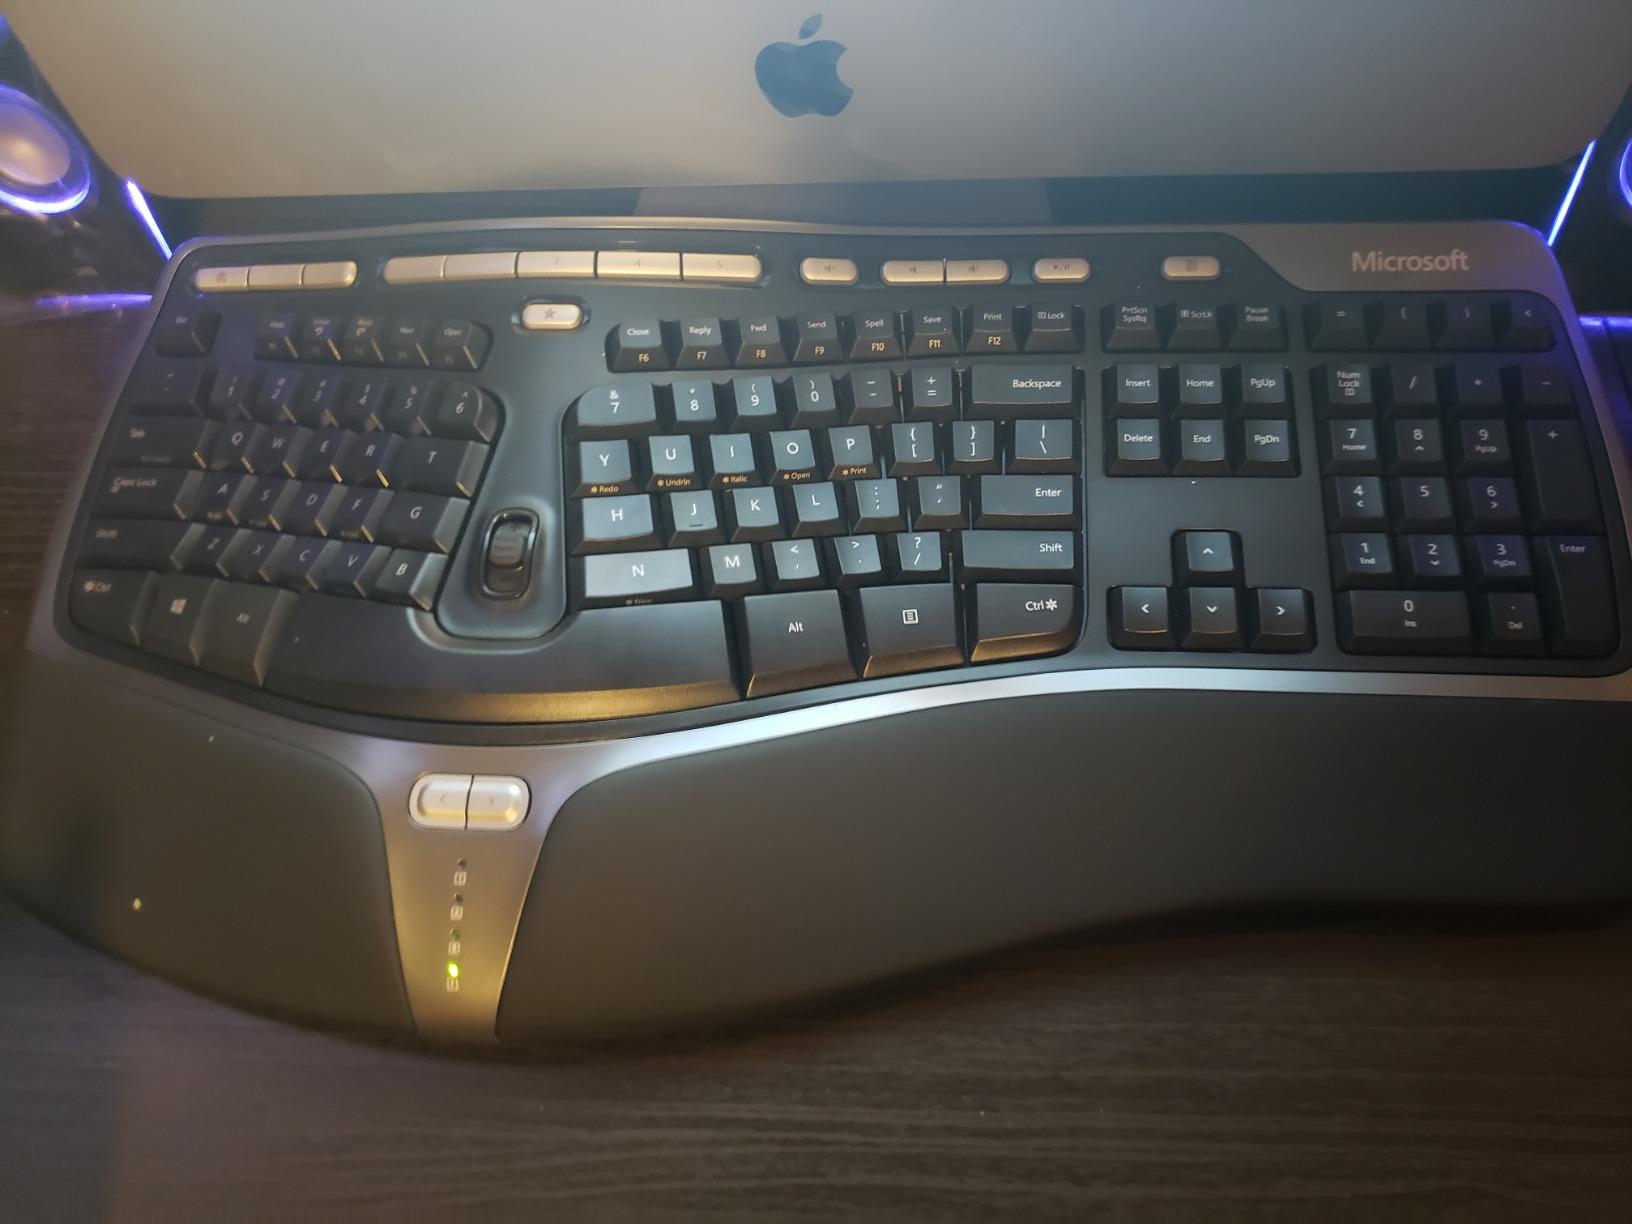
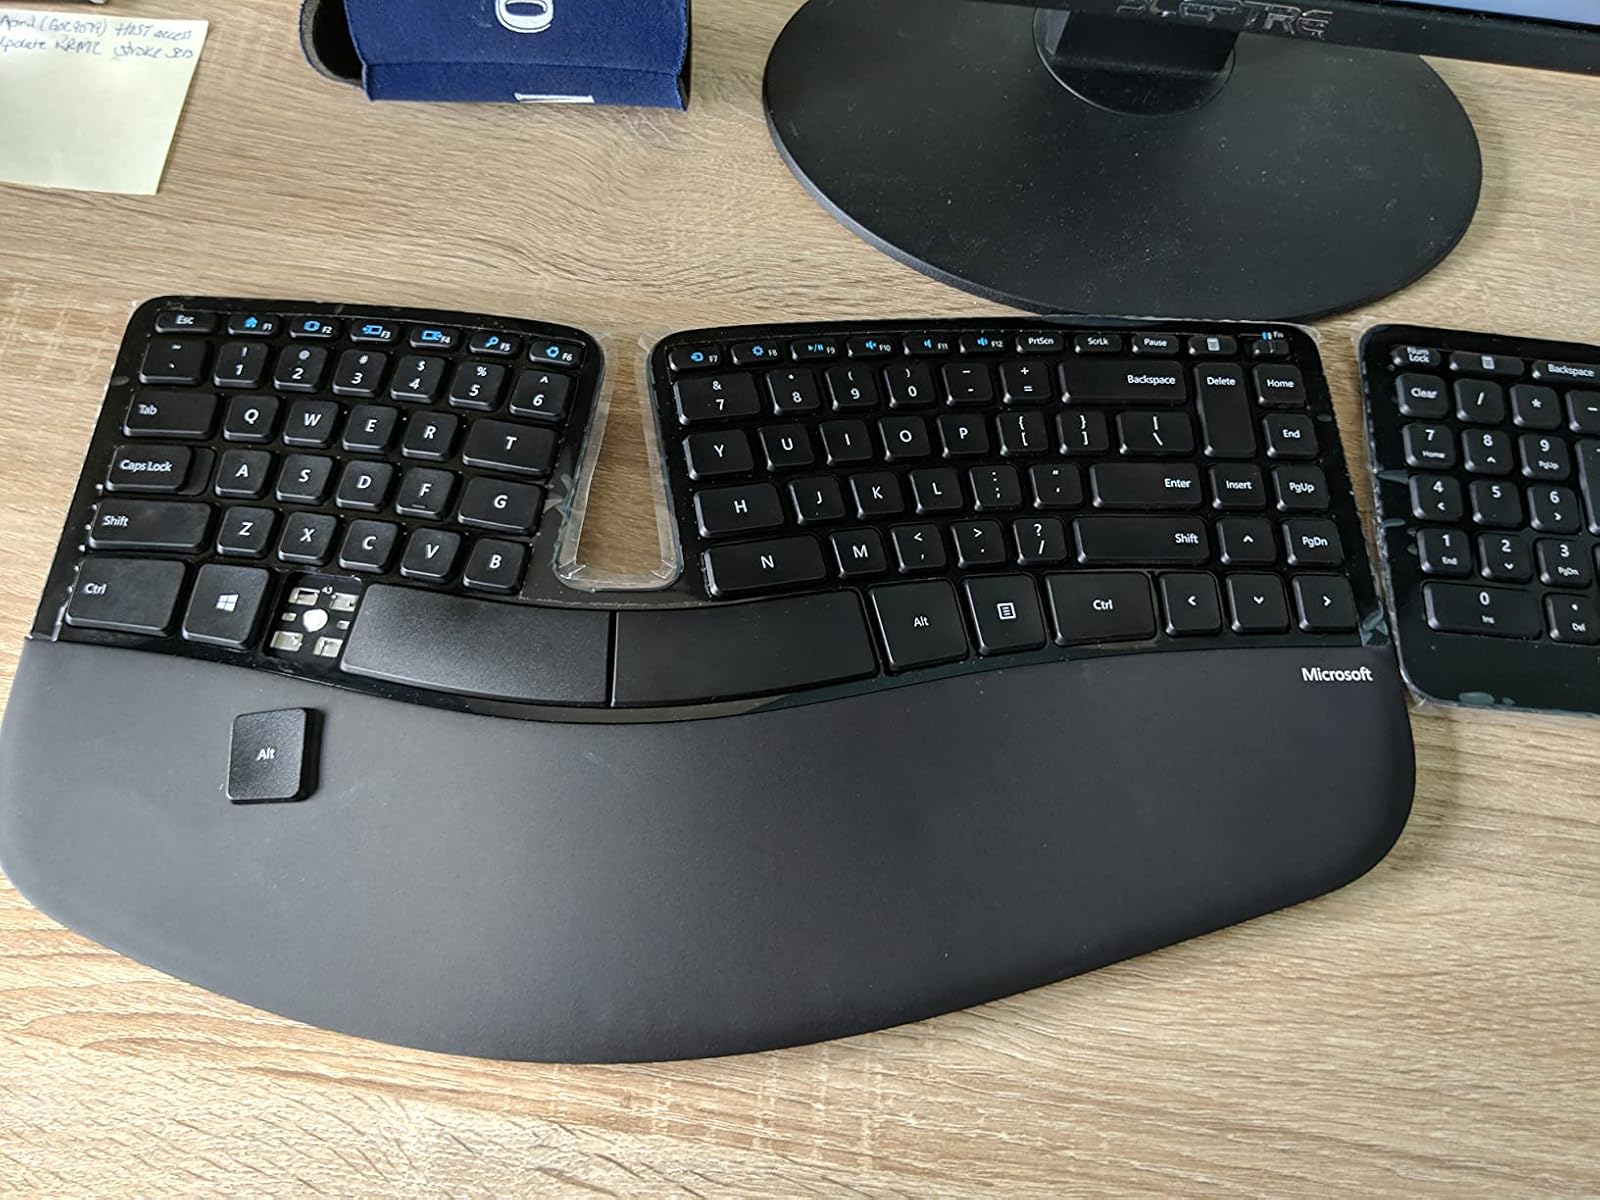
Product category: keyboard
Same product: no